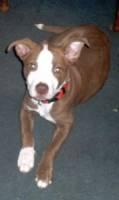
Breed: american pit bull terrier